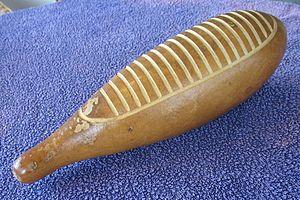
Cet article traite de la catégorie des idiophones dans le système Hornbostel-Sachs. Conçu par Erich von Hornbostel et Curt Sachs en 1914, ce système permet une classification des instruments de musiques.
Le güiro est un instrument de musique de la famille des idiophones, fréquent à Cuba et Porto Rico, constitué d'un racloir percé de trous dans lesquels on passe le pouce et le majeur pour le tenir.